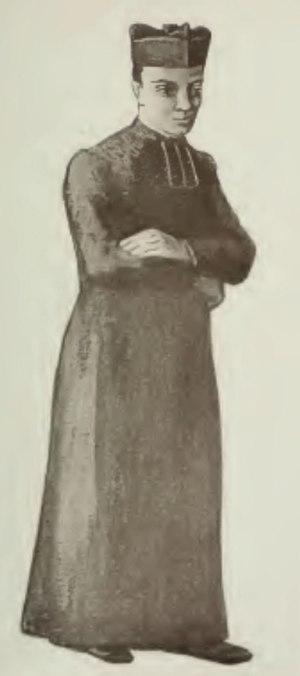
Illustration d'Henri-Gabriel Ibels (1867-1936) pour ""Sébastien Roch"", roman d'Octave Mirbeau (1848-1917). Éditions Fasquelle, 1906."
Le Père de Kern est un personnage du roman autobiographique de l’écrivain français Octave Mirbeau, Sébastien Roch.